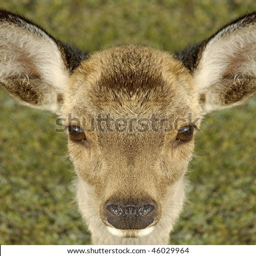
face of deer that saw ahead